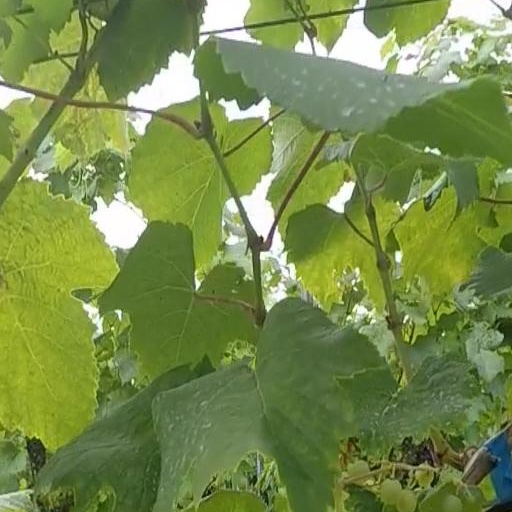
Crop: grape